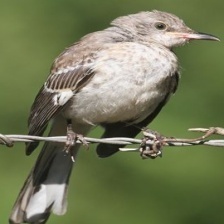
Species: NORTHERN MOCKINGBIRD
Scientific name: MIMUS POLYGLOTTOS